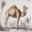
Label: camel